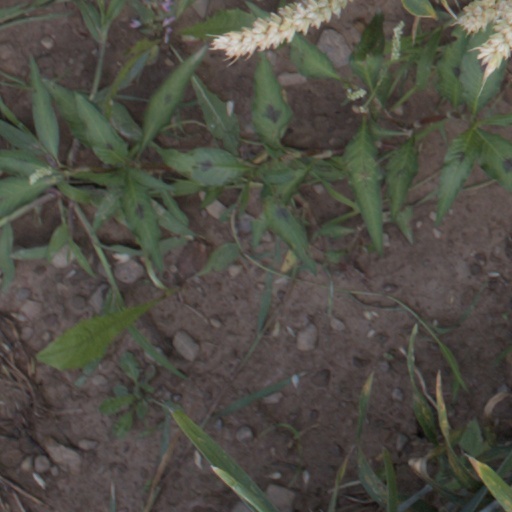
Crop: wheat